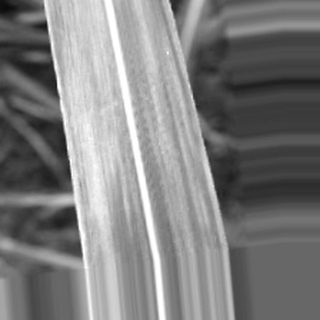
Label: sugarcane_bacterial_blight